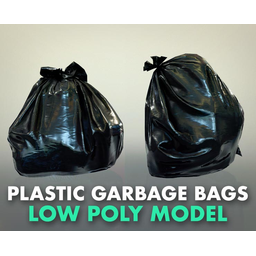
Label: plastic